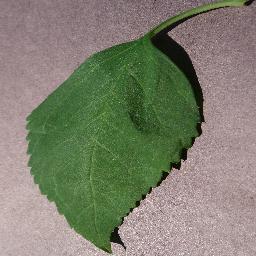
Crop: cherry
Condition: (including_sour)_healthy